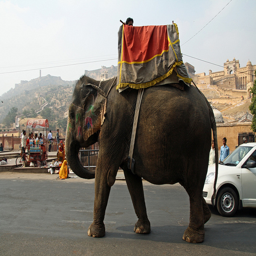
an elephant walking down the street with a red seat box on his back
An elephant carrying a man in a seat on his back.
Adult elephant with large carrier walking on roadway in native land.
An elephant is carrying a person on a street.
An elephant is walking down the street with something on top.